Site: brandenburg
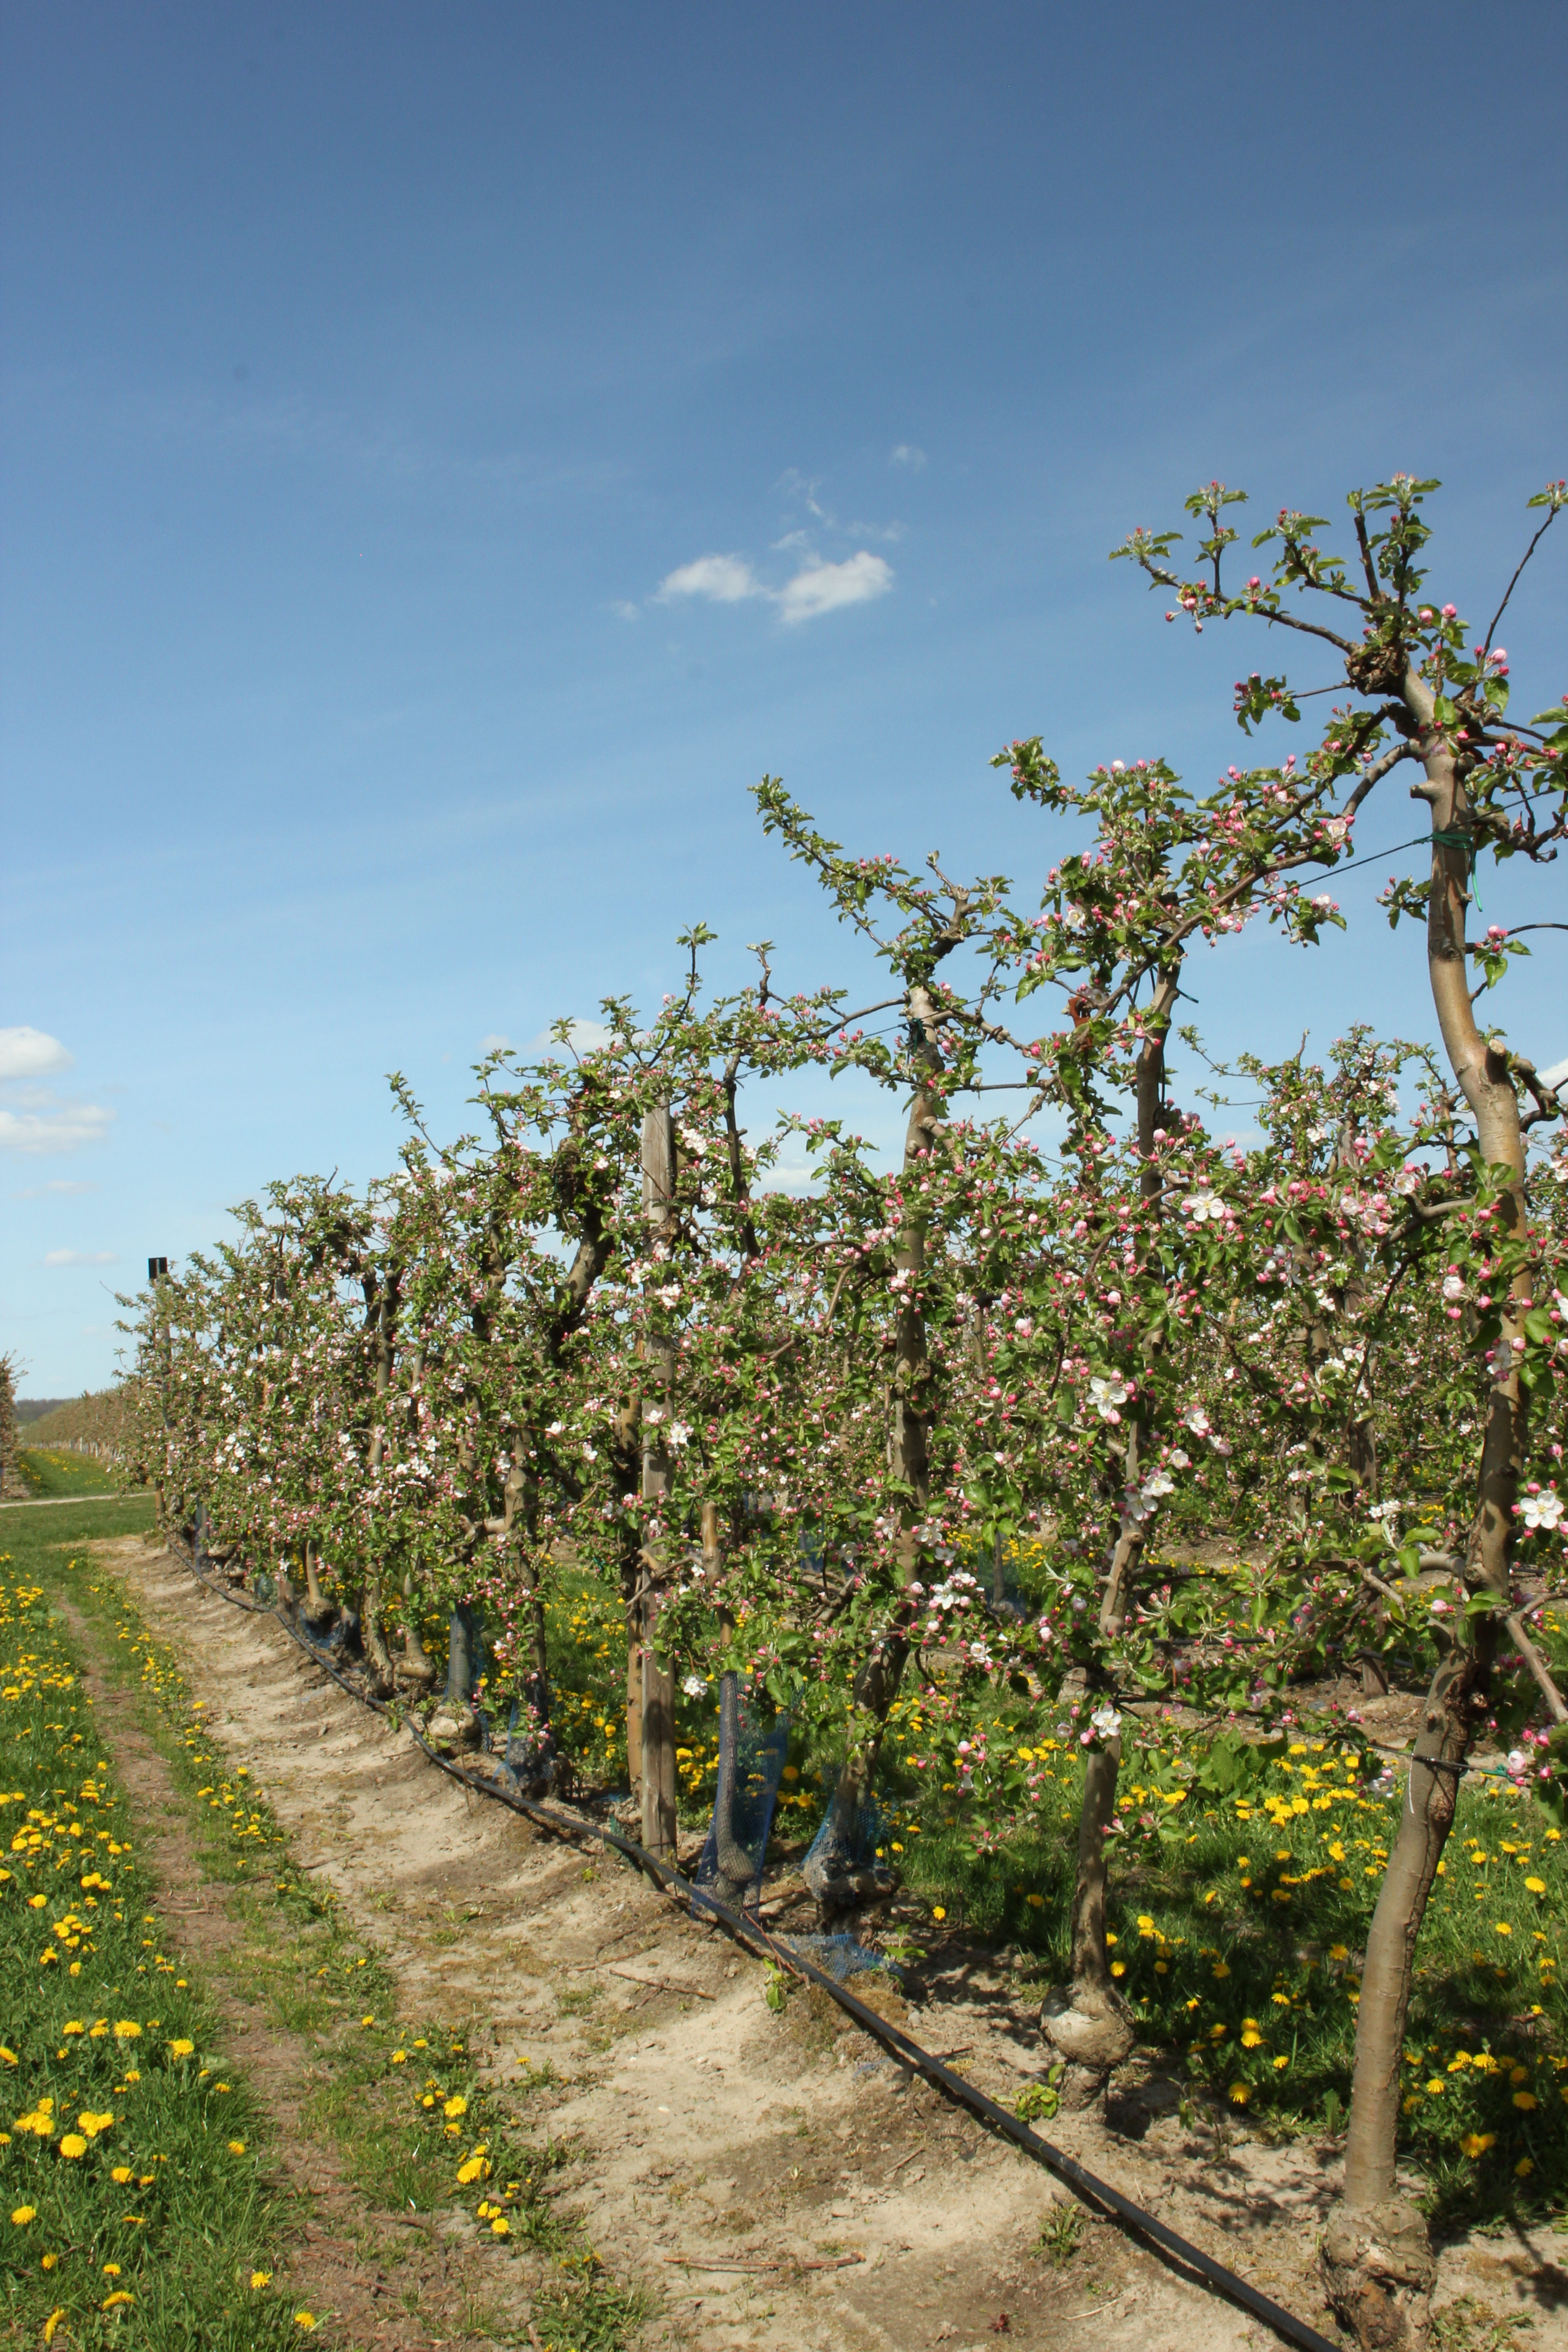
Growth stage (BBCH 57): Inflorescence emergence